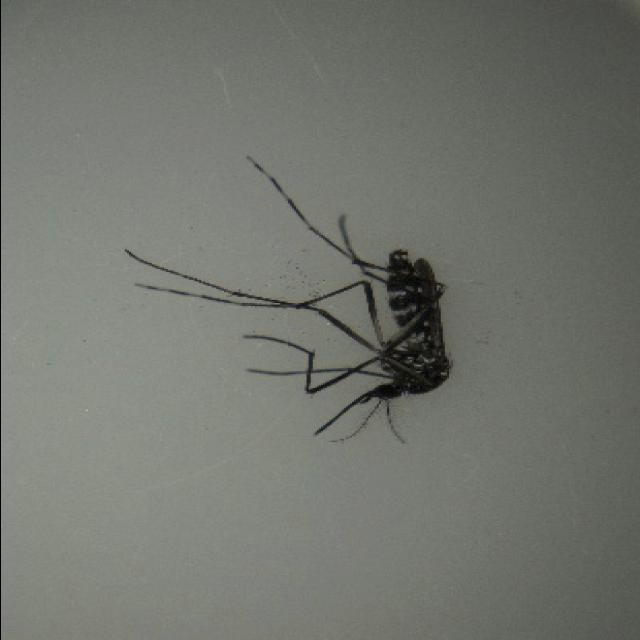
Species: aedes_albopictus